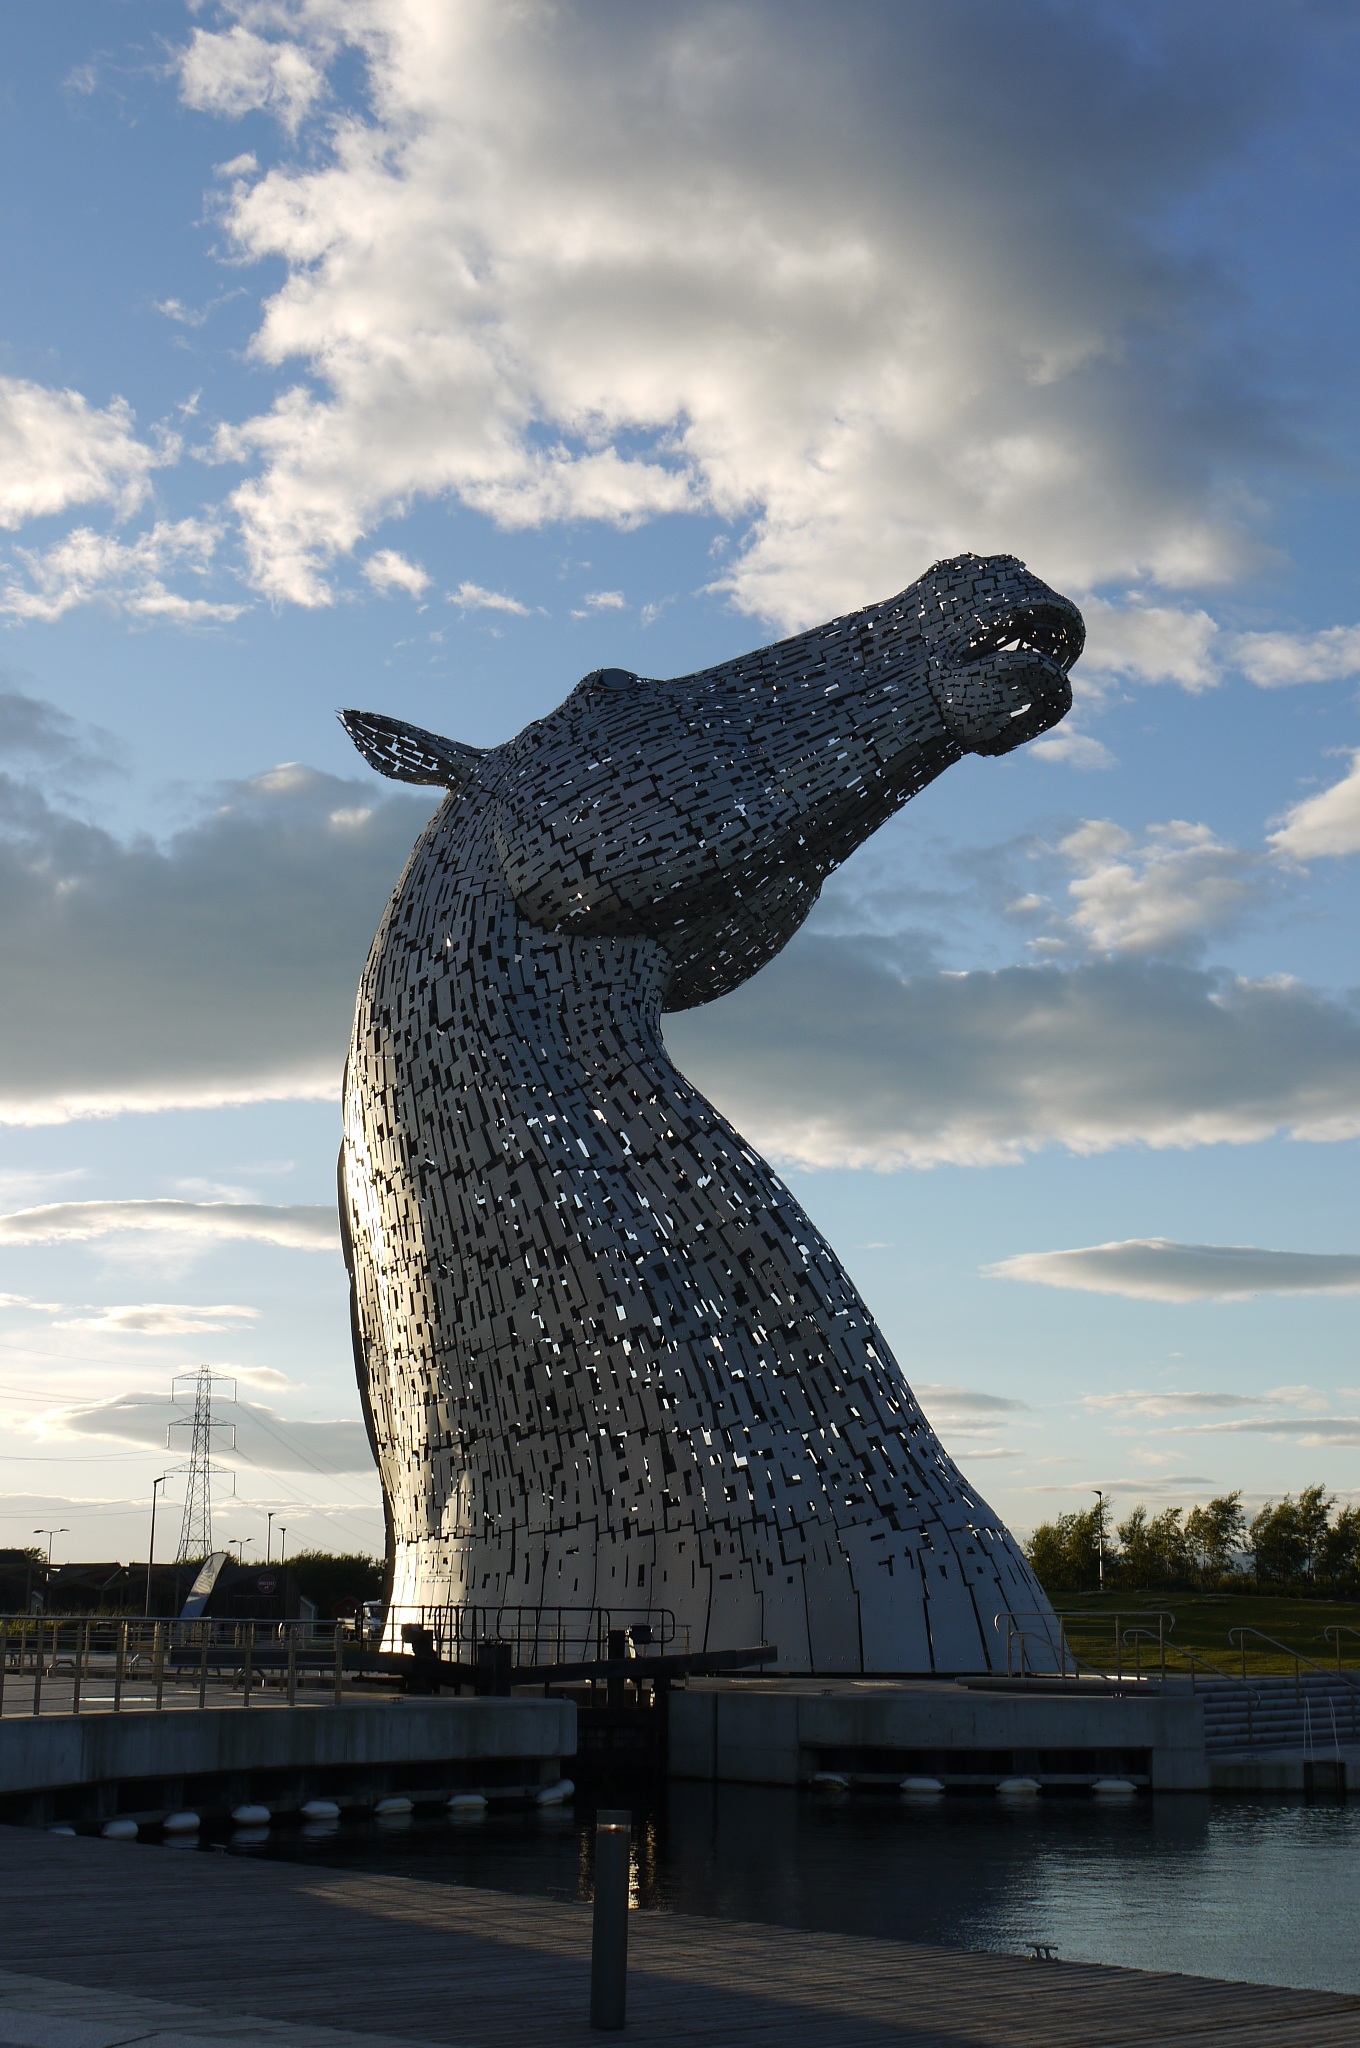
sea, water, cloud, sky, monument, statue, evening, reflection, landmark, blue, lighting, sculpture, art, work of art, kelpies scotland, horse's